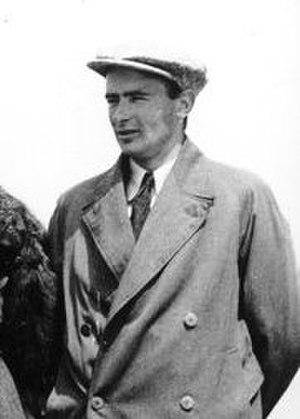
Les élections législatives norvégiennes de 1969 se sont tenues le 8 septembre 1969, afin d'élire les cent cinquante députés du Storting pour un mandat de quatre ans.
Depuis 1814, le gouvernement de Norvège a été dirigé par :
Les élections législatives norvégiennes de 1973 se sont tenues le 10 septembre 1973, afin d'élire les cent cinquante-cinq députés du Storting pour un mandat de quatre ans.